Augustin-Jean Fresnel

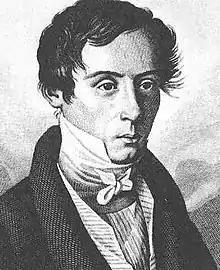
Portrait of "Augustin Fresnel" from the frontispiece of his collected works, 1866

Augustin-Jean Fresnel (10 May 1788 – 14 July 1827) was a French civil engineer and physicist whose research in optics led to the almost unanimous acceptance of the wave theory of light, fully supplanting Newton's corpuscular theory, from the late 1830s until the end of the 19th century. He is perhaps better known for inventing the catadioptric (reflective/refractive) Fresnel lens and for pioneering the use of "stepped" lenses to extend the visibility of lighthouses, saving countless lives at sea. The simpler dioptric (purely refractive) stepped lens, first proposed by Count Buffon and independently reinvented by Fresnel, is used in screen magnifiers and in condenser lenses for overhead projectors.